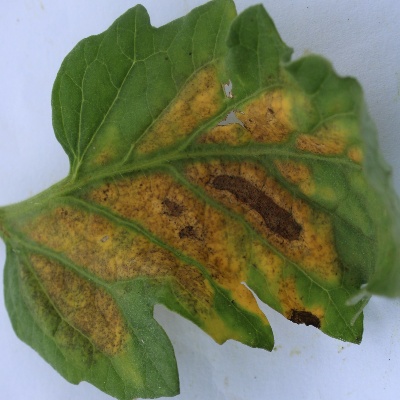
Crop: Tomato
Condition: verticulium wilt